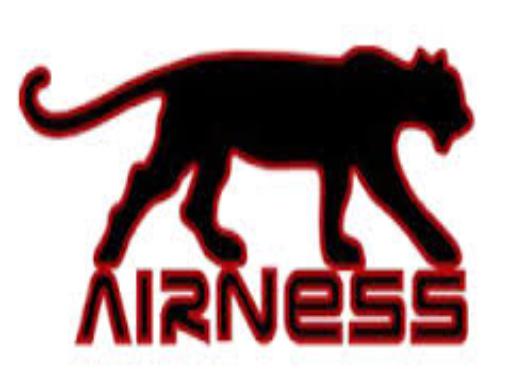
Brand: Airness
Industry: Clothes